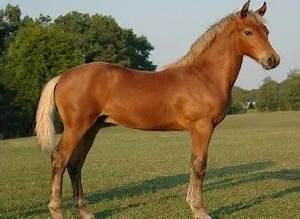
Label: cavallo